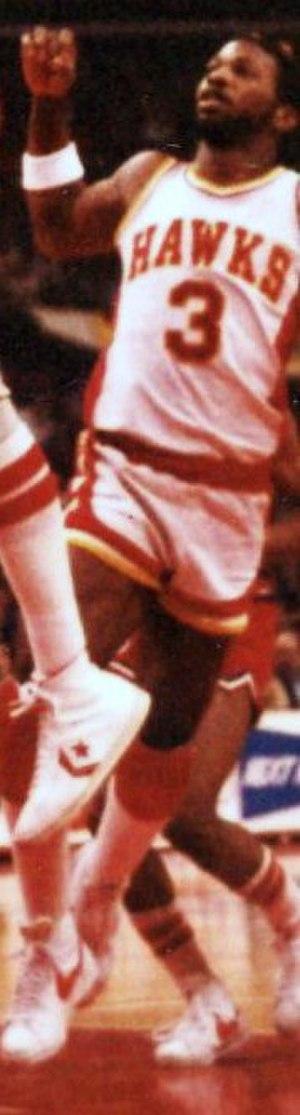
Edward « Fast Eddie » Johnson, Jr. est un ancien joueur américain de basket-ball. Arrière issu de l'université Auburn, Johnson disputa 10 saisons en NBA en tant que membre des Atlanta Hawks, des Cleveland Cavaliers et des Seattle SuperSonics. Il participa à deux NBA All-Star Game et inscrivit 10 163 points en carrière. Il était réputé pour sa vitesse et son habileté.